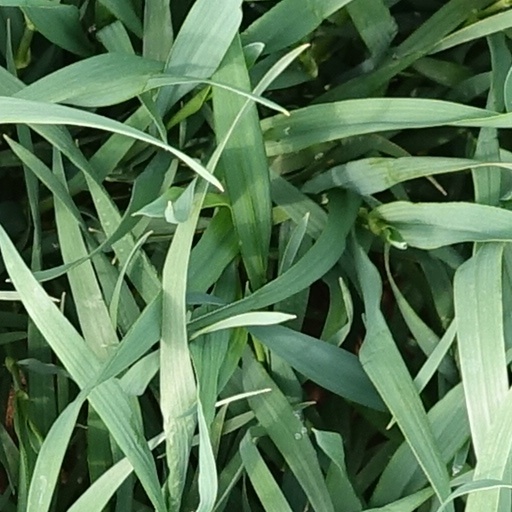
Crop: wheat